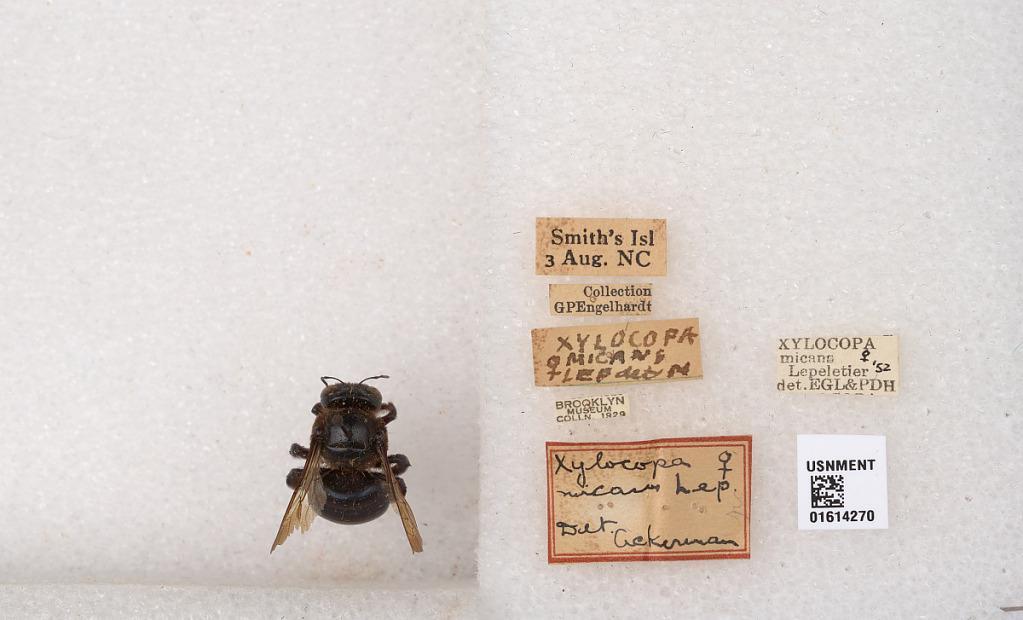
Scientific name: Xylocopa (Schonnherria) micans Lepeletier
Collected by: G. Engelhardt
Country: United States
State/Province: North Carolina
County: Brunswick
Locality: Smith's Island
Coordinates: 33.8841, -77.9803
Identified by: Hurd, P. D.